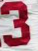
Number: 3